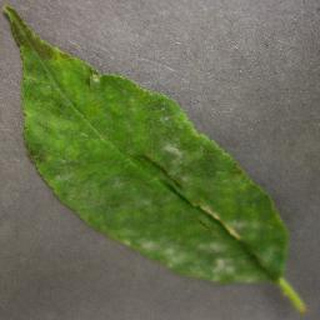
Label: cherry_powdery_mildew